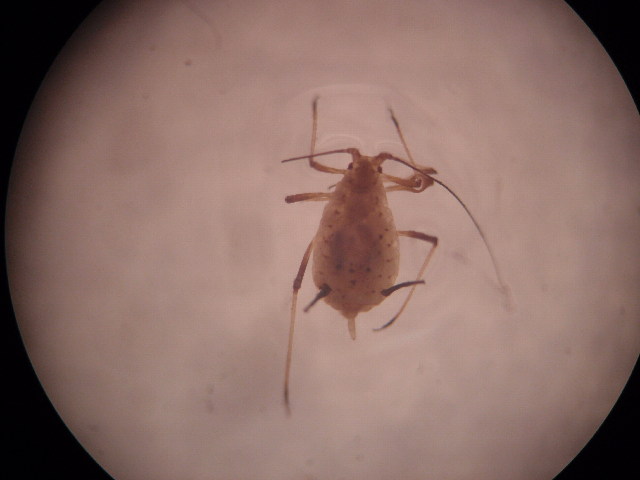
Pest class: english_grain_aphid